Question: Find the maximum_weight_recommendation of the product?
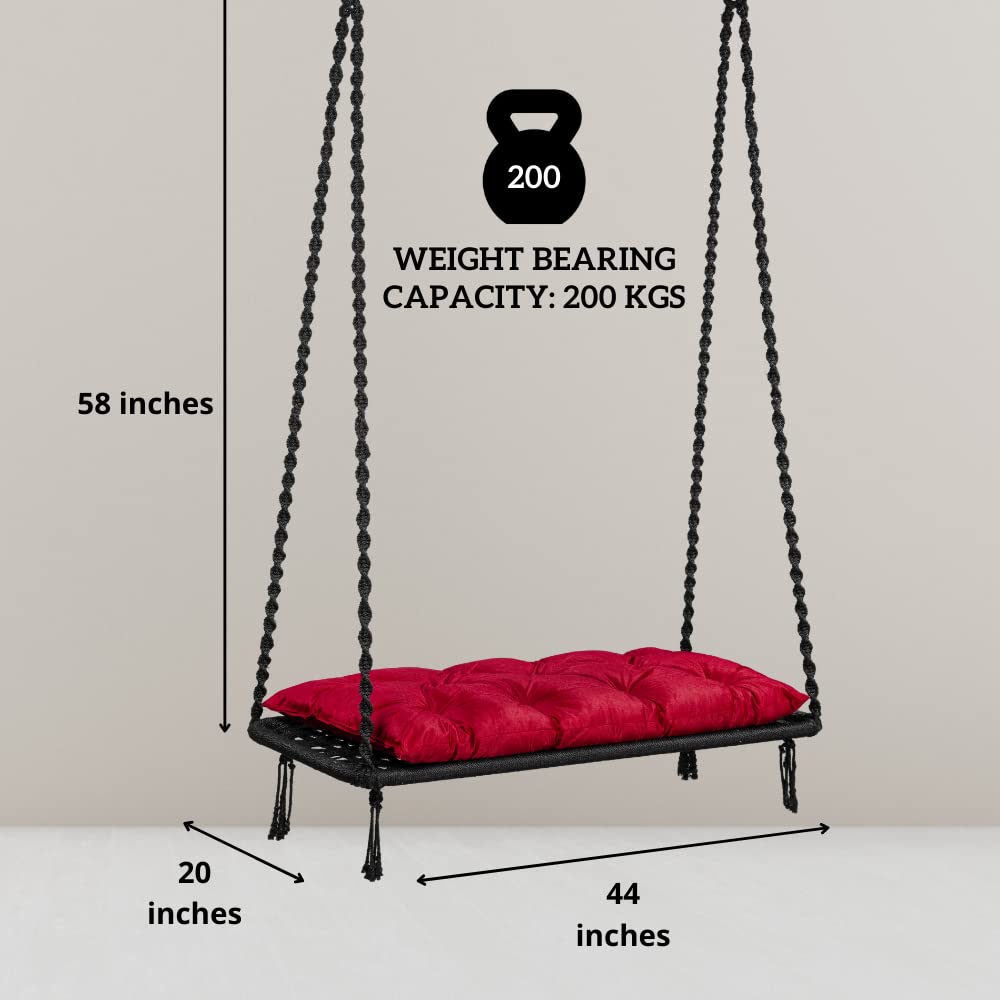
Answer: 200 kilogram